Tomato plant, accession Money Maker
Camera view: bottom (45 deg); turntable rotation: 120 degrees
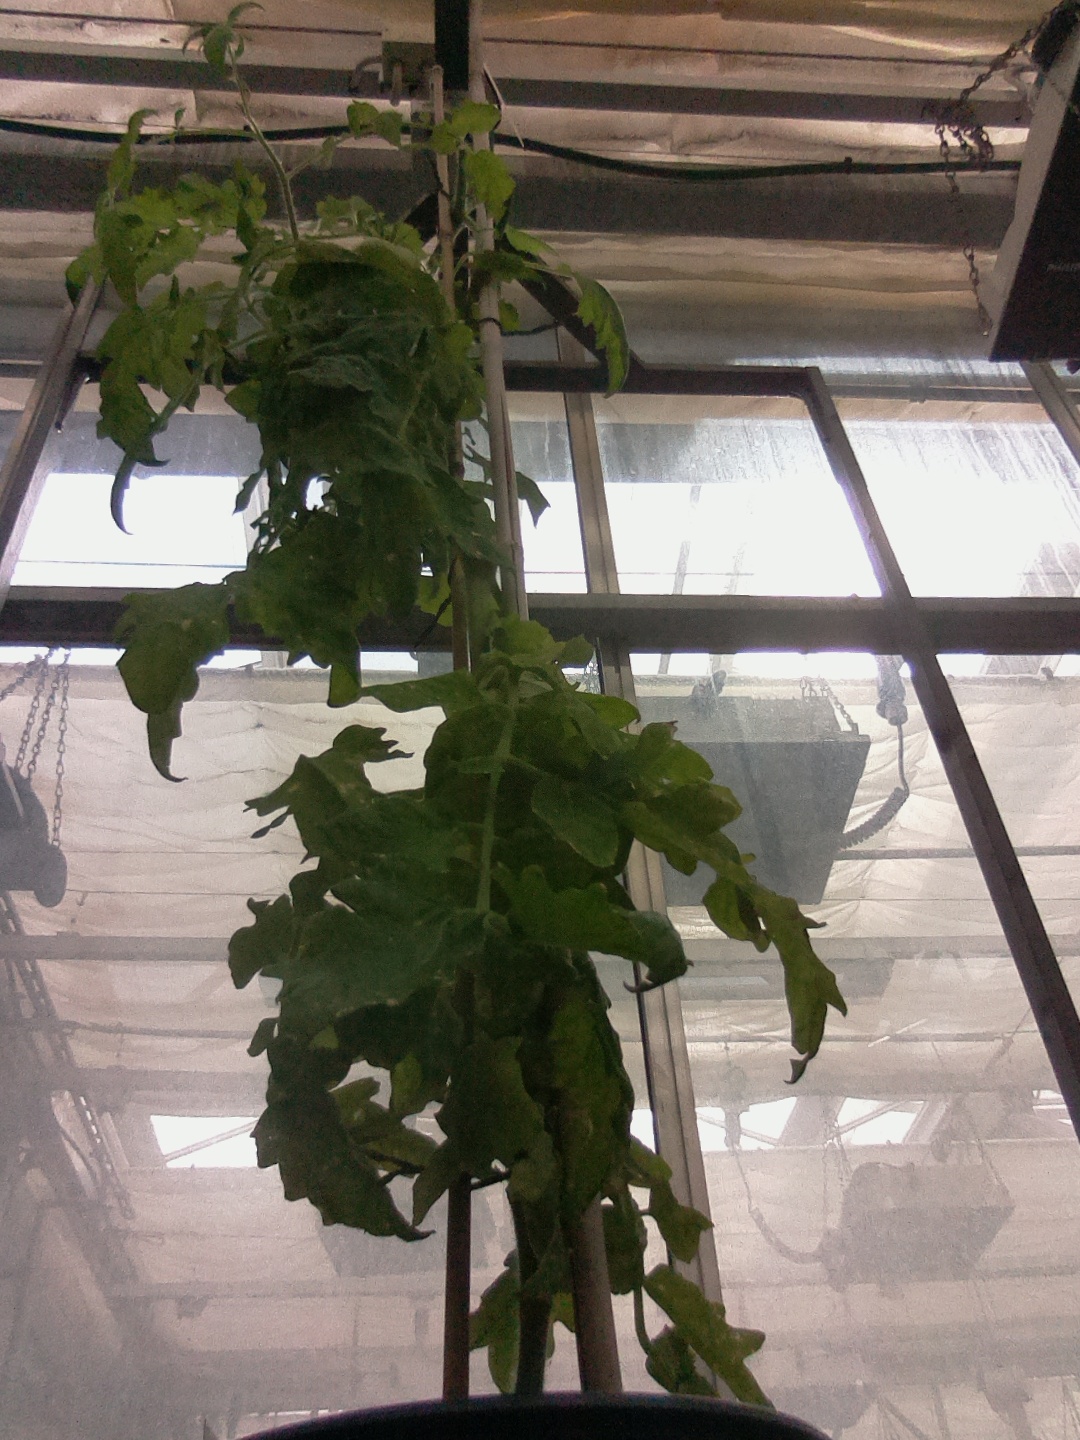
BBCH growth stage 77: 70%-80% of final fruit size